Kruger Millions

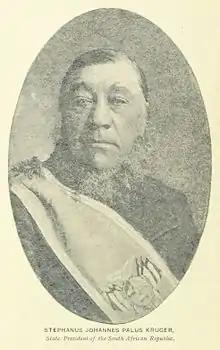
Paul Kruger, President of the South African Republic from 1883 to 1900.

The Kruger Millions is a legendary hoard of gold reputed to have been hidden in South Africa or sent overseas by or on behalf of President Paul Kruger to avoid it being captured by the British during the Second Boer War.